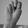
ASL letter: N